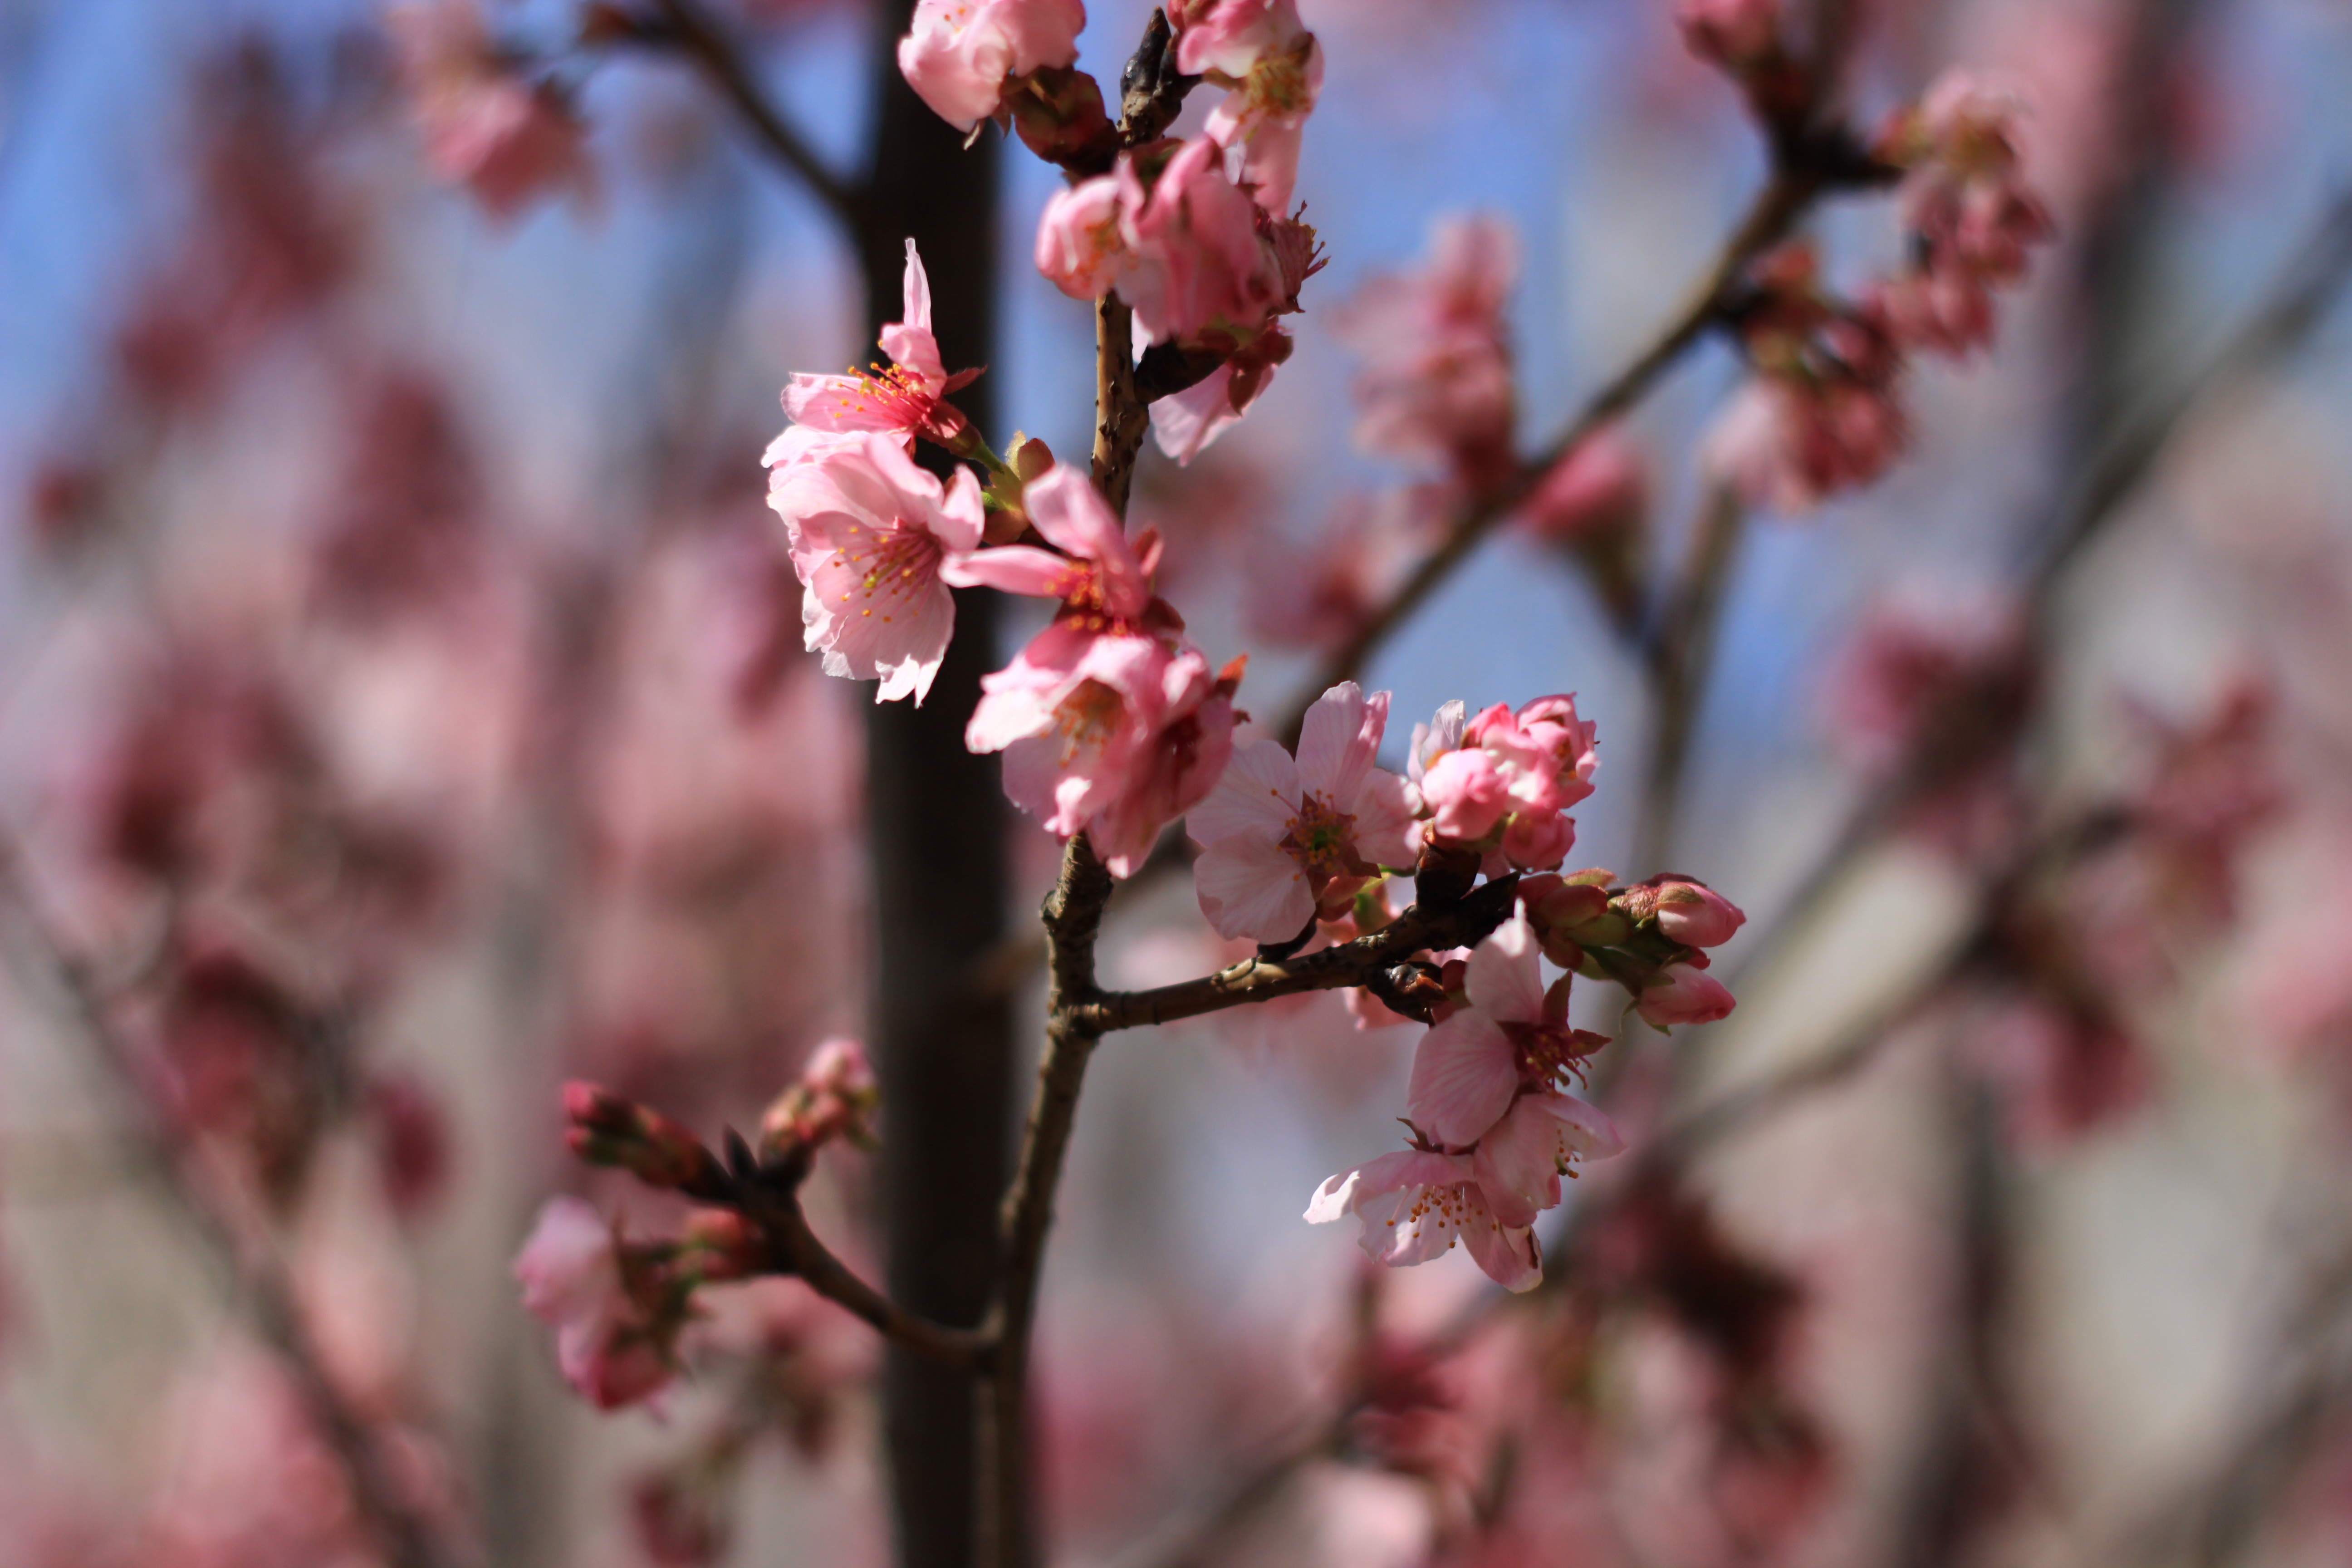
tree, branch, blossom, plant, fruit, leaf, flower, petal, food, spring, produce, botany, pink, flora, season, cherry blossom, close up, cherry, macro photography